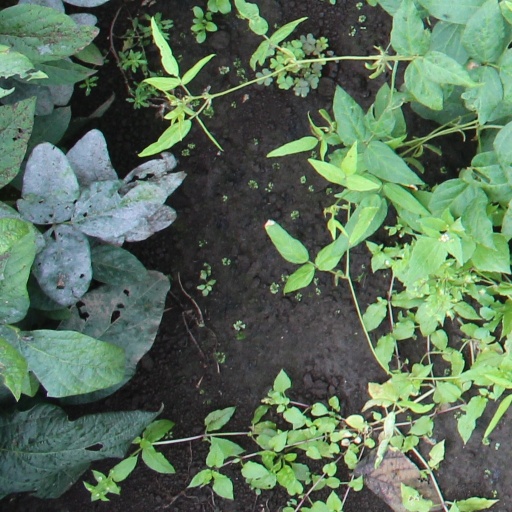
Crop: soybean